Mortal Kombat II

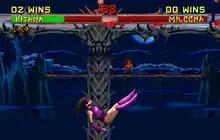
A screenshot of Pit II's Stage Fatality being performed against Mileena. A figure in flames later retconned as Blaze can be seen in the stage's background (see also the rumors section).

The gameplay system of "Mortal Kombat II" is an improved version of that from the original "Mortal Kombat". There are several changes in standard moves: a crouching punch was added, low and high kicks have greater differentiation (be they crouching or standing up), roundhouse kicks are made more powerful (knocking an opponent across the screen, like the game's uppercut), and it is easier to perform combos due to reduced recovery times for attacks. Returning characters also gained new special moves, including some to be used in mid-air, and the game plays almost twice as fast as the original.